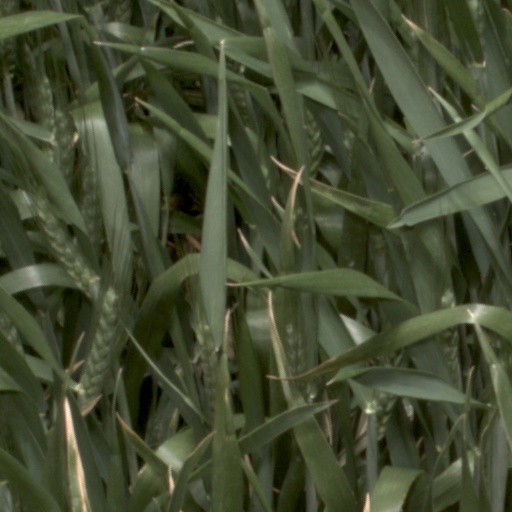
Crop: wheat